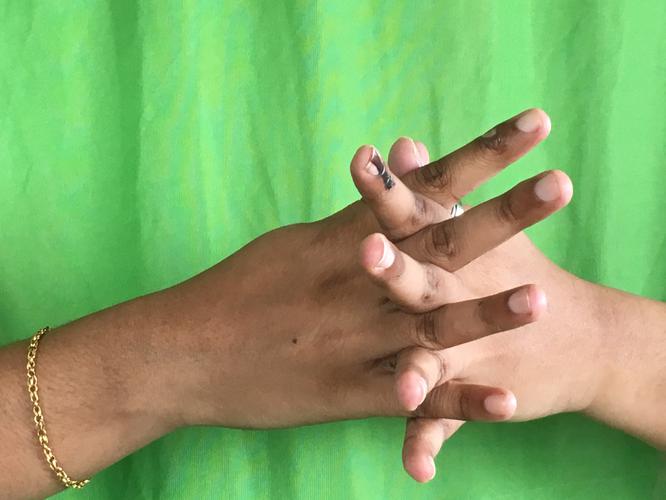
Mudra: Karkatta
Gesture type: double_hand